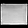
Label: Bag